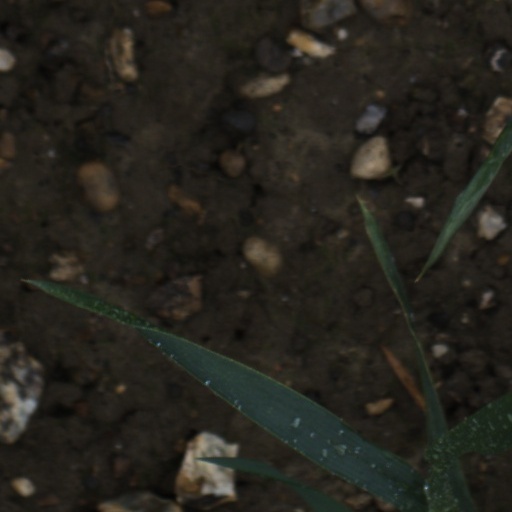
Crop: wheat